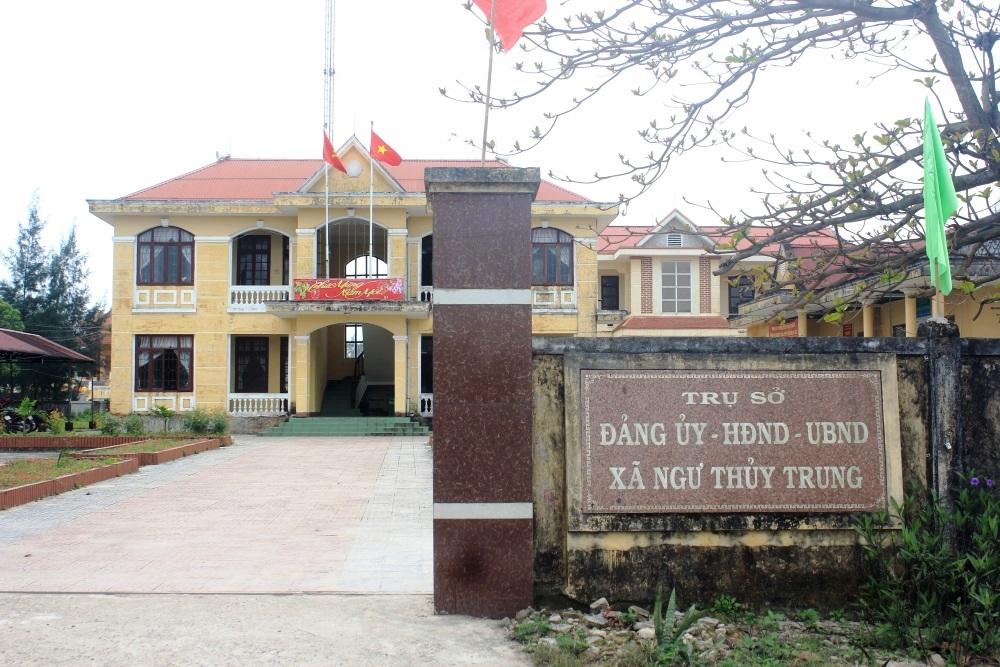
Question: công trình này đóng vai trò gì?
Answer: công trình này là trụ sở đảng ủy - hội đồng nhân dân - ủy ban nhân dân của xã ngư thủy trung